Ludwig Heinrich von Nicolay

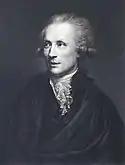
Ludwig Heinrich von Nicolay, by Johann Baptist von Lampi

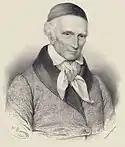
Ludwig Heinrich von Nicolay, age 80, by

Ludwig Heinrich Freiherr von Nicolay (25 December 1737, in Strasbourg, in Monrepos north of Vyborg) was a German poet of the Enlightenment. He served as President of the St. Petersburg Academy of Sciences between 1798 and 1803.